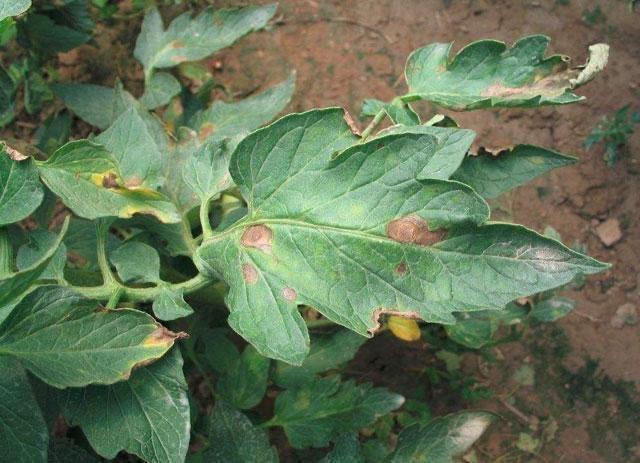
Plant: Tomato
Disease: tomato early blight